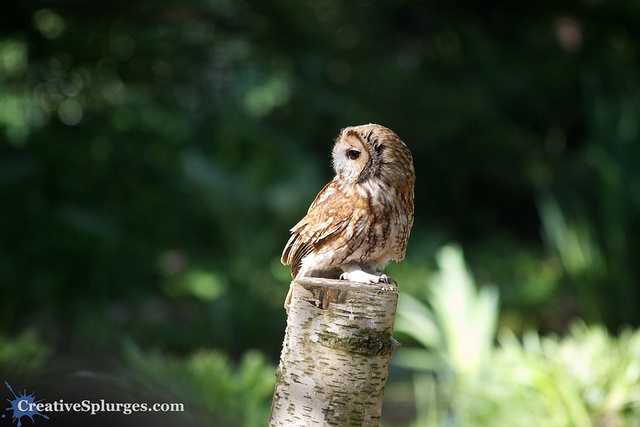
A cute brown owl perched on a cut tree trunk.
A beaver sitting on top of a tree stump.
A bird is sitting on the top of a log.
"Who" is that owl perched on the stump?
A small bird on a tree cut tree branch.